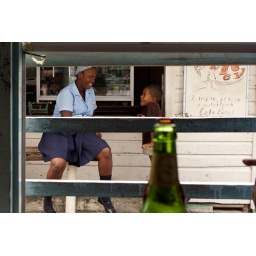
Having a few beers in Bonnaca and watching the local kids at the chicken shack across the street